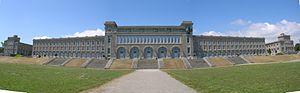
Vue panoramique du fr:Lycée_naval à Brest.
Le lycée naval de Brest, fondé en 1966 comme « Collège naval », est l’un des six lycées de la Défense français relevant du ministère de la Défense. Cette école fait partie du Centre d'instruction naval de Brest et a une double mission : l'aide à la famille et au recrutement.
Saint-Pierre-Quilbignon est une ancienne commune du Finistère, située à l'ouest de Brest, et fusionnée avec cette dernière le 28 avril 1945. Il s'agit désormais d'un quartier de Brest situé à l'ouest de la ville.